Culture of Spain

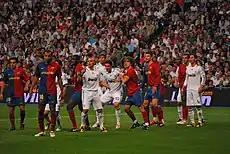
Real Madrid vs Barcelona, known as El Clásico, in May 2009

Association football is the most popular sport in Spain, with notable teams including Real Madrid and Barcelona, who rank amongst the most successful and prestigious clubs in world football. Other notable Spanish clubs include Atlético Madrid, Sevilla, Athletic Bilbao and Valencia CF. The top division of Spanish football, La Liga, has featured several of the most outstanding players of all time, such as Johan Cruyff, Diego Maradona, Zinedine Zidane, Ronaldo, Ronaldinho, Lionel Messi and Cristiano Ronaldo, the latter two often being featured in debates concerning the greatest player ever. The Spain national football team have won three UEFA European Championship titles and the FIFA World Cup in 2010. Spain is one of only eight countries ever to have won the FIFA World Cup, doing so in South Africa in 2010, the first time the team had reached the final.